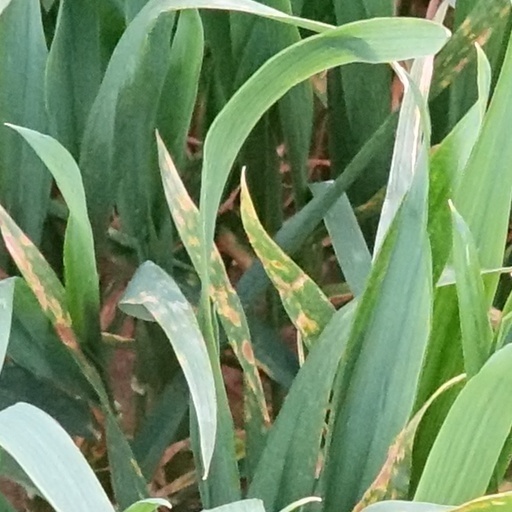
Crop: wheat